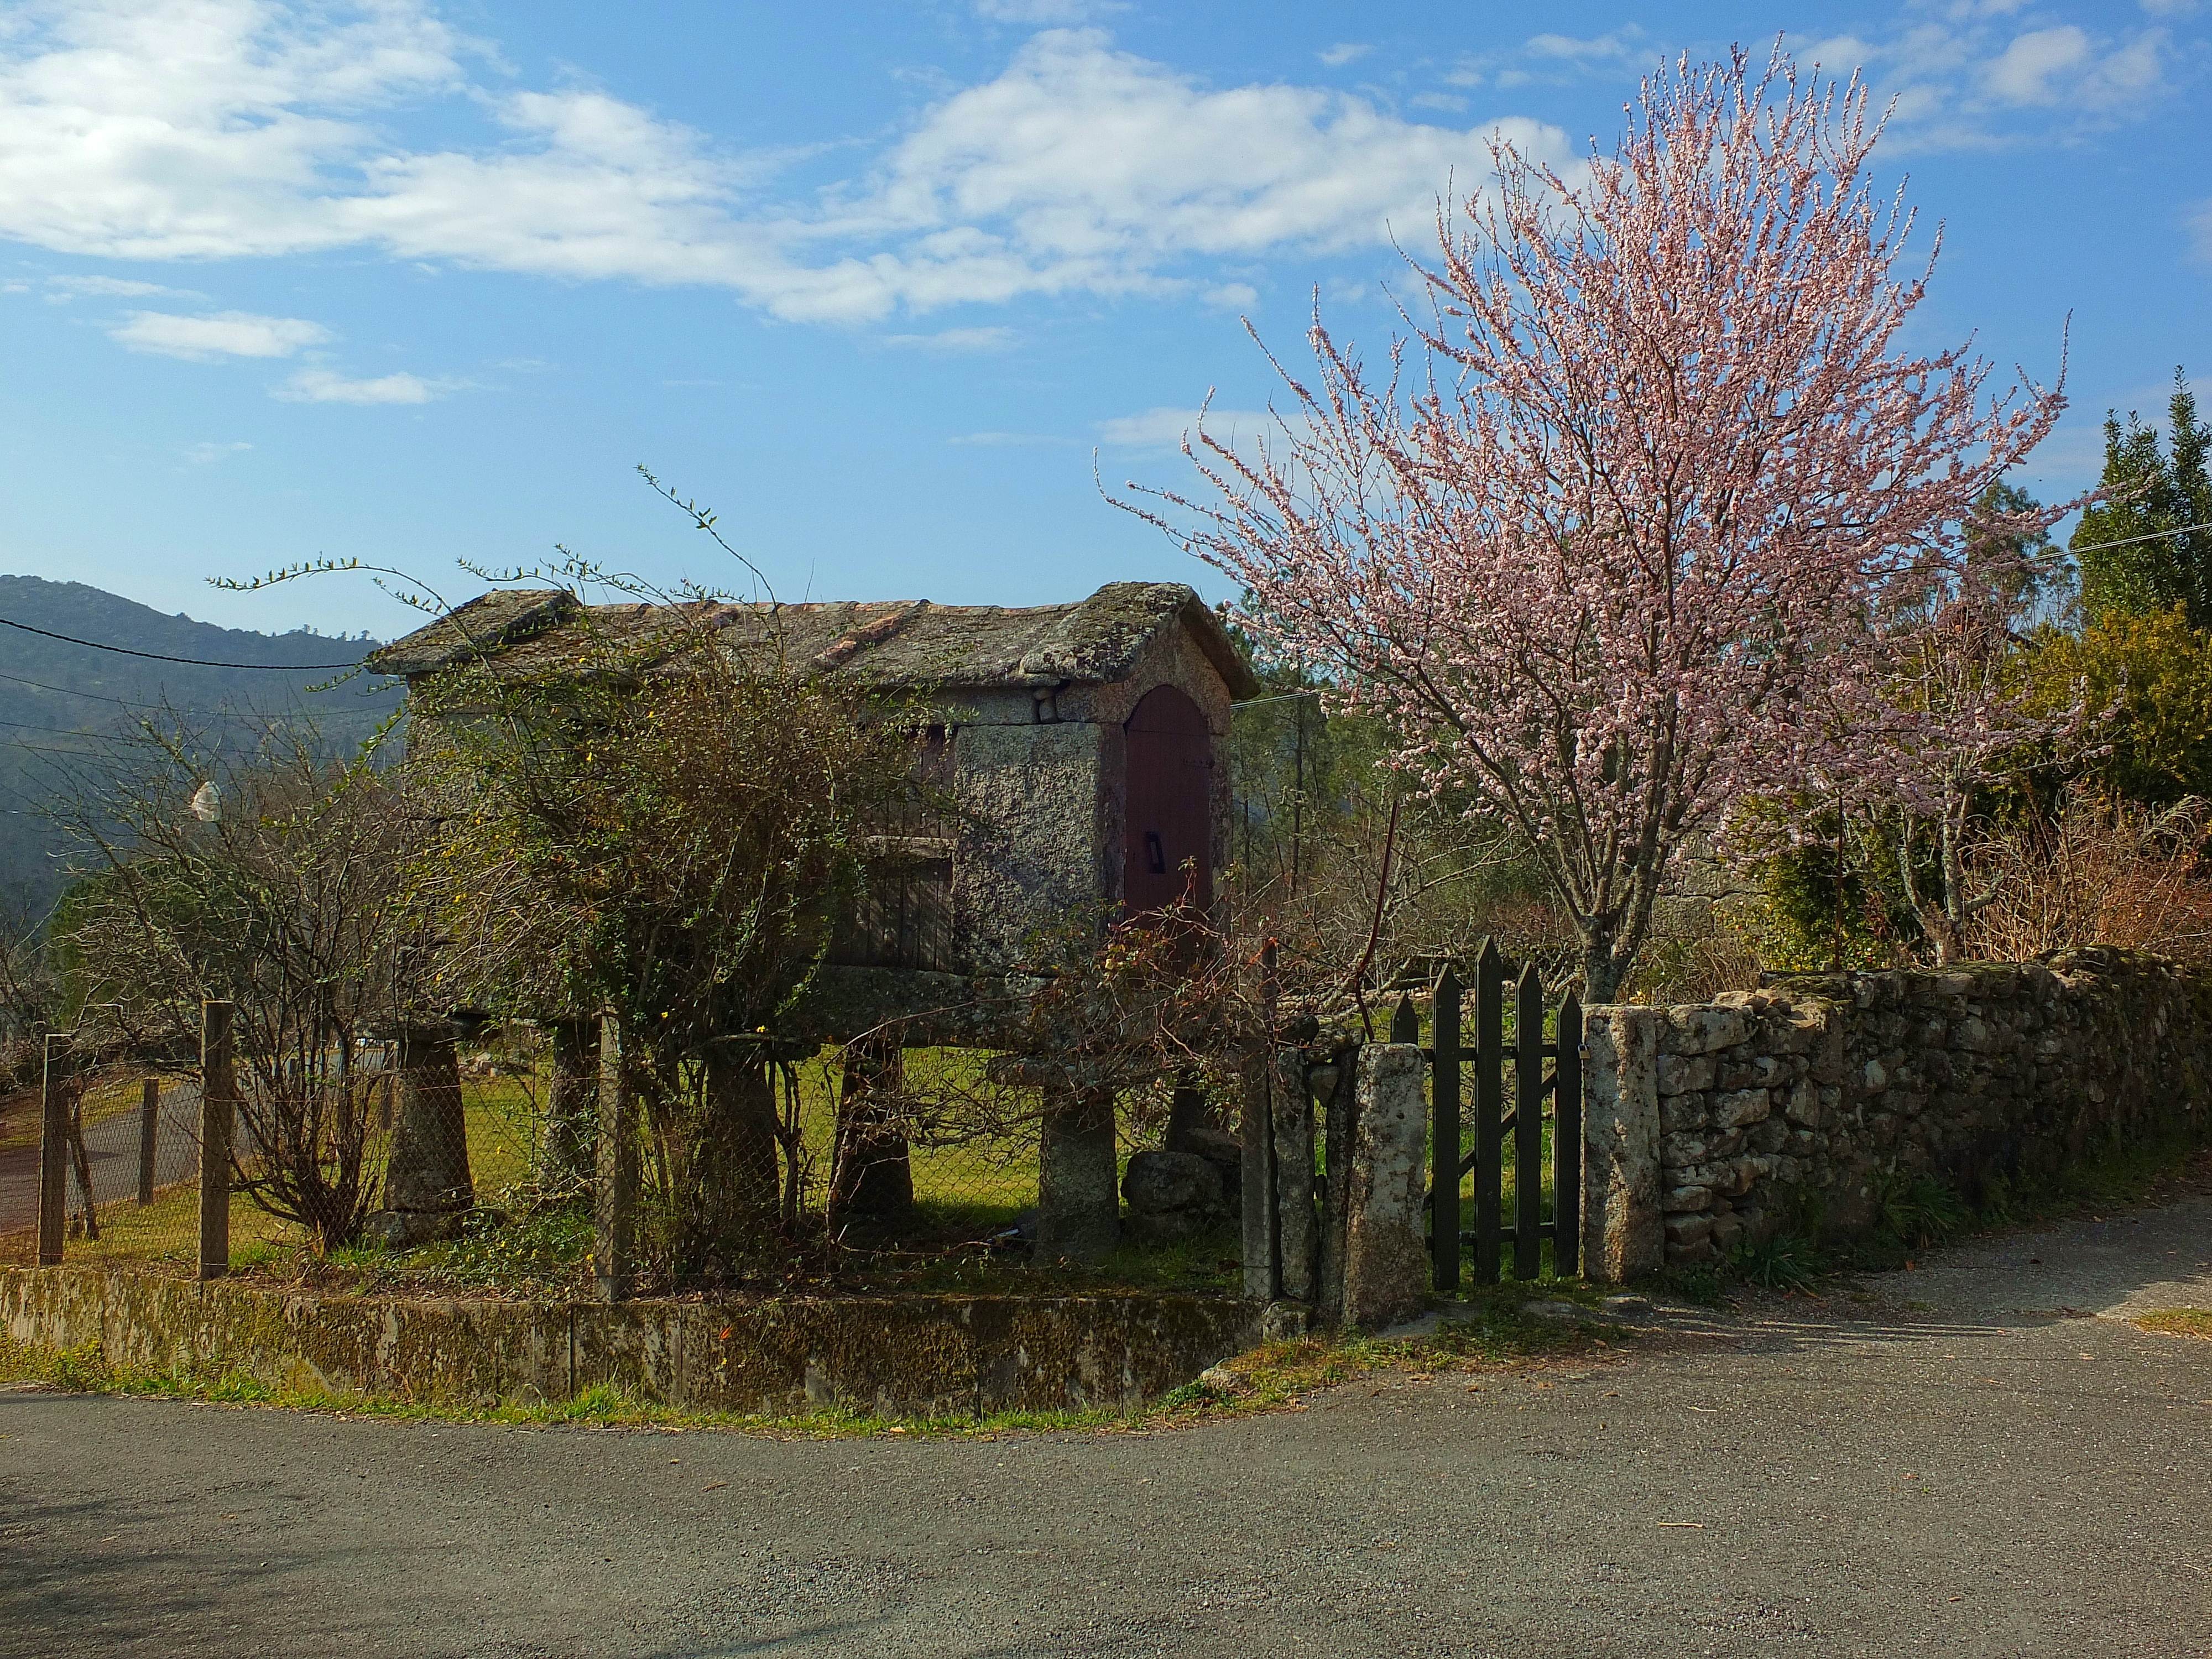
tree, farm, house, flower, building, village, cottage, autumn, property, spain, galicia, estate, espana, ggl1, gaby1, fujifilmxs1, canastros, horreos, real estate, rural area